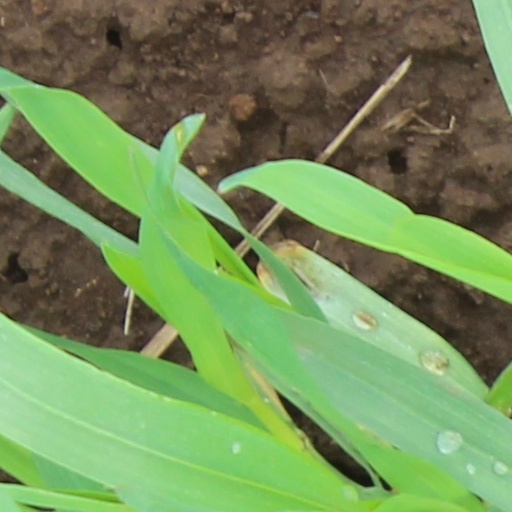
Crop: wheat